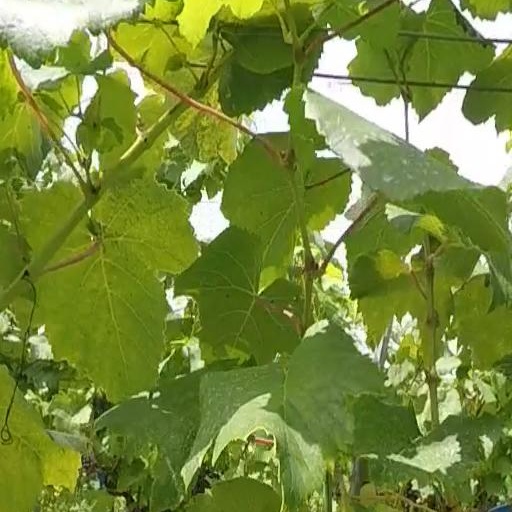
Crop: grape